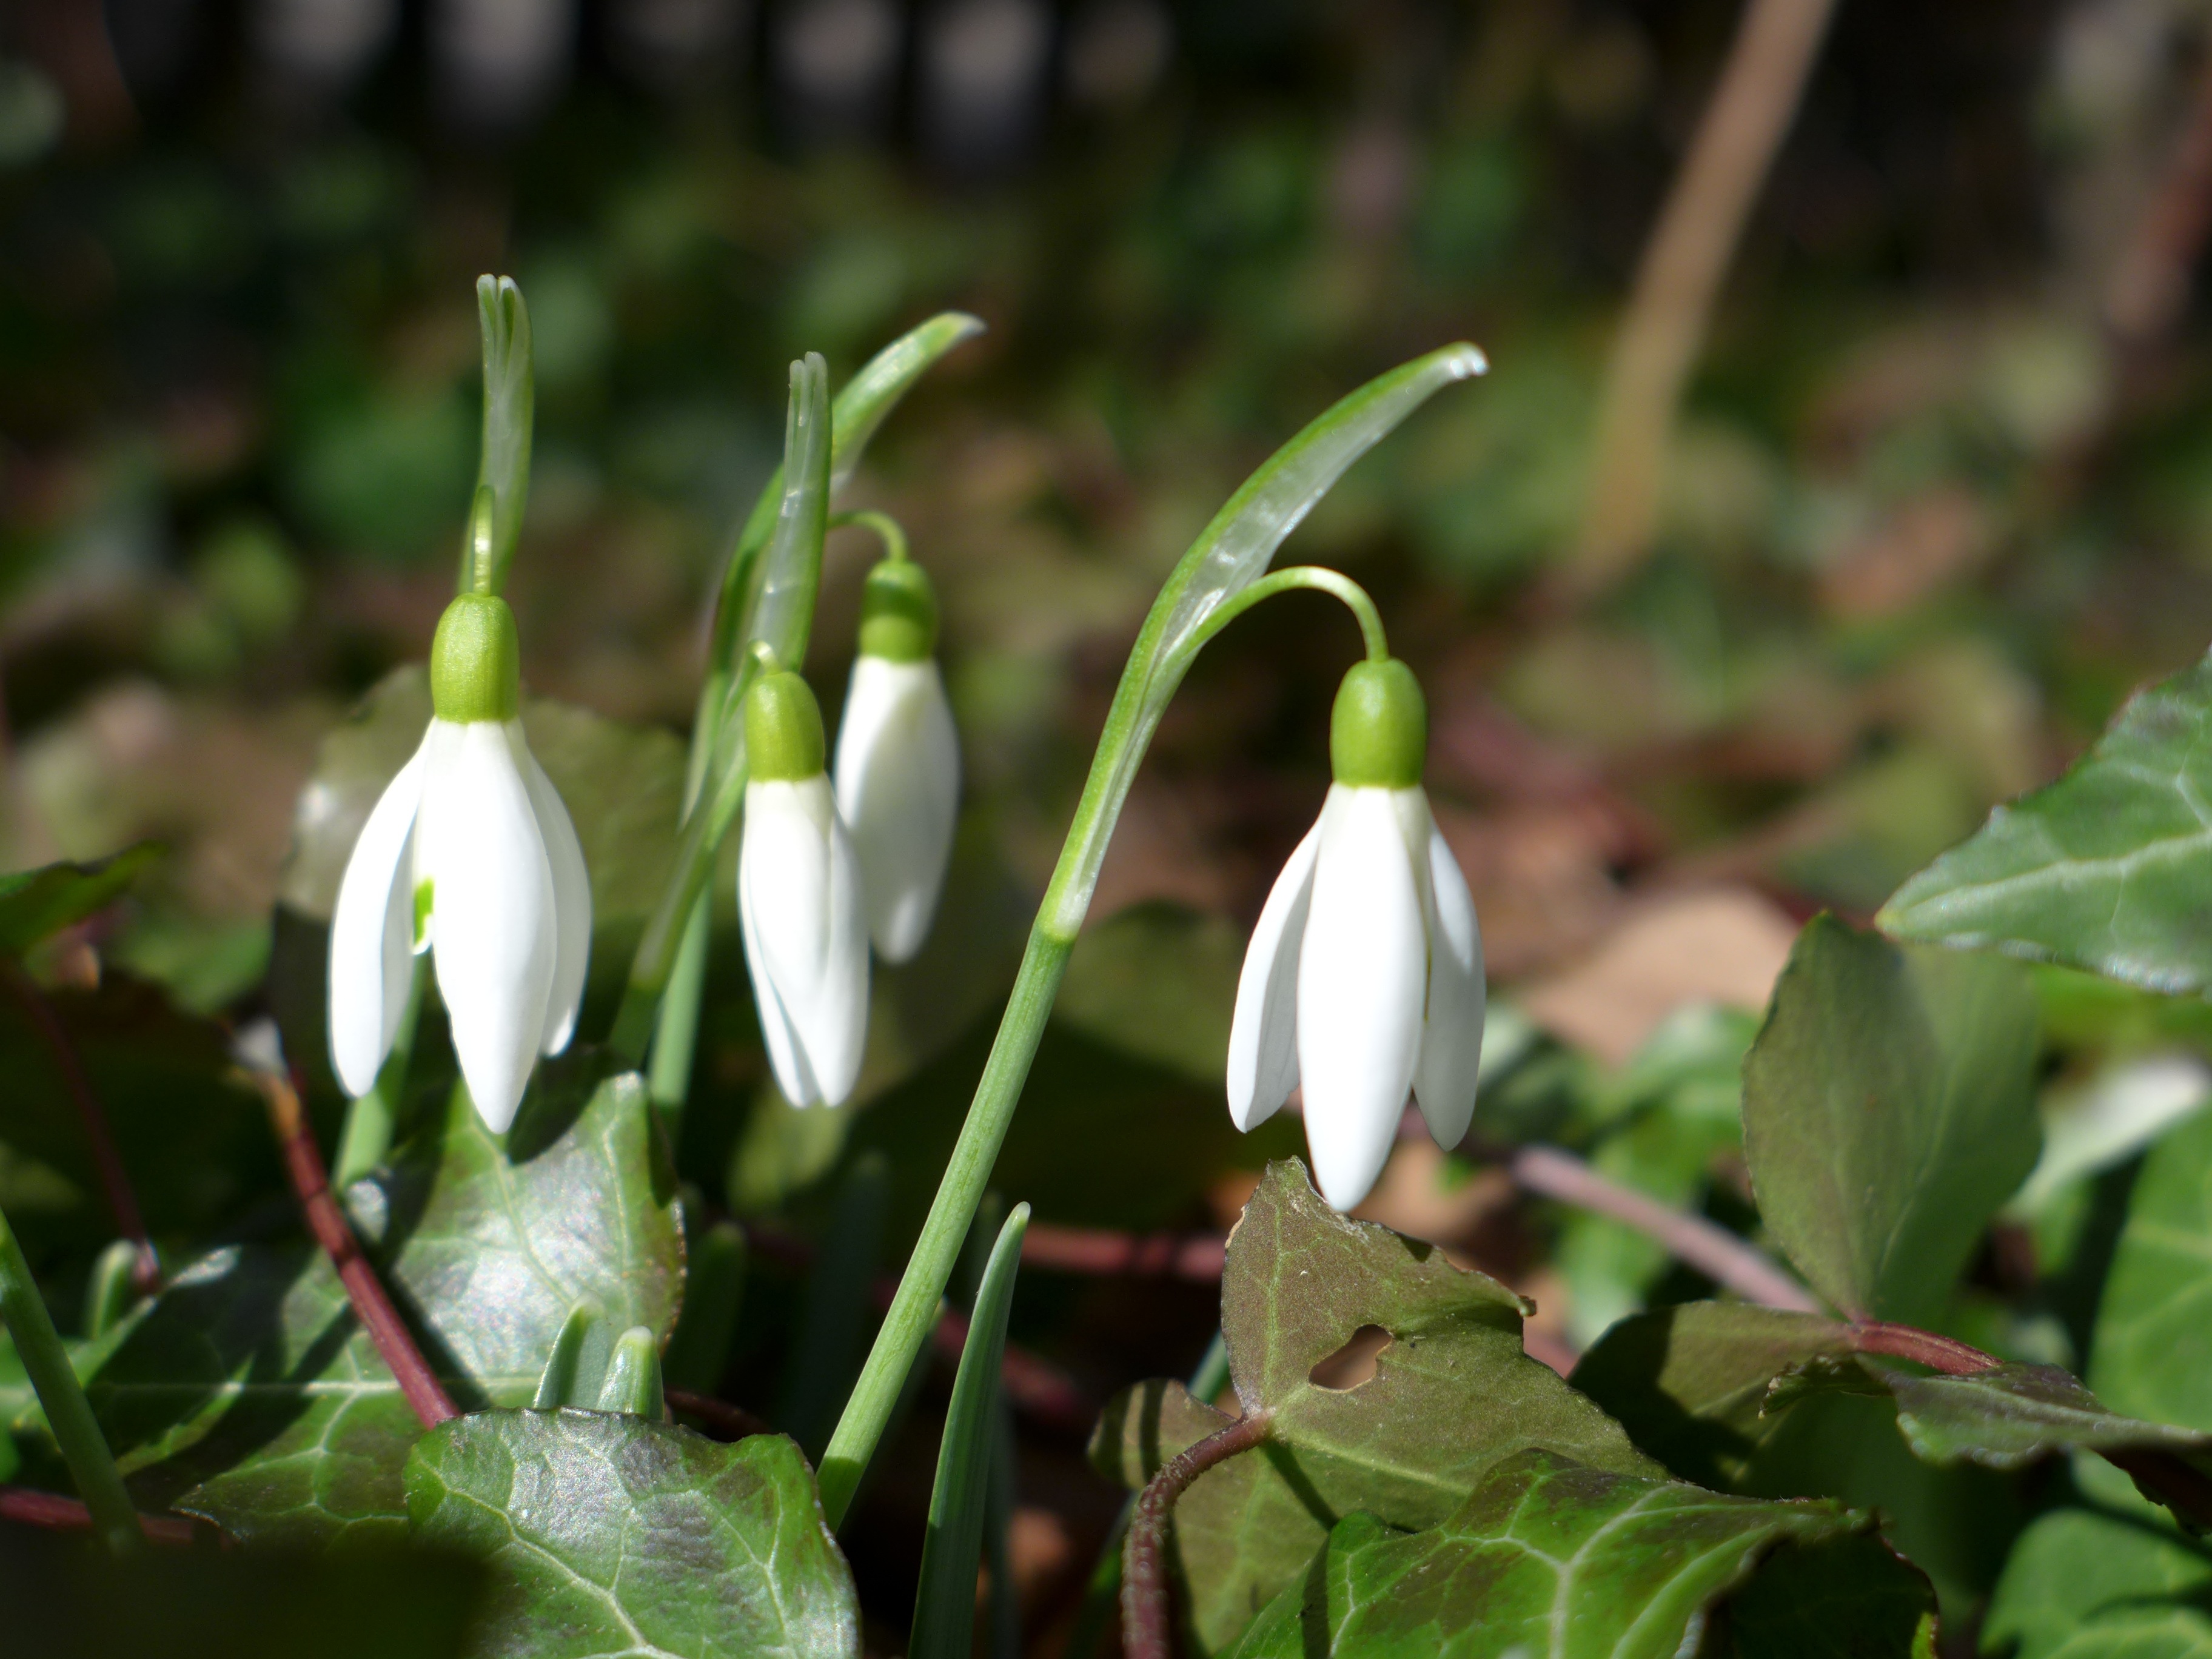
nature, group, plant, white, leaf, flower, green, botany, garden, close, flora, wildflower, flowers, leaves, snowdrop, galanthus, fr hlingsanfang, flowering plant, stengel, fr hlingsbl her, harbinger, plant stem, land plant, fawn lily, onion flowers